Confederate Conscription Acts 1862–1864

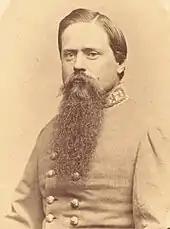
Fitzhugh Lee was elected colonel of 1st Virginia Cavalry in elections mandated by the First Conscription Act.

In order to sustain a civil society as well as maintain production of munitions of war, an act of April 21, 1862 exempted persons in a number of reserved occupations from the draft. Among those exempted were confederate and state officials, Christian Ministers, professors and teachers, druggists, hospital attendants, mine, foundry, cotton and wool factory workers. On October 11, 1862, a new exemption act was approved, among other changes it also exempted overseers on plantations with more than 20 slaves. When, on February 17, 1864, the Congress extended the draft to men 50 years of age, it also limited the number of reserved occupations.